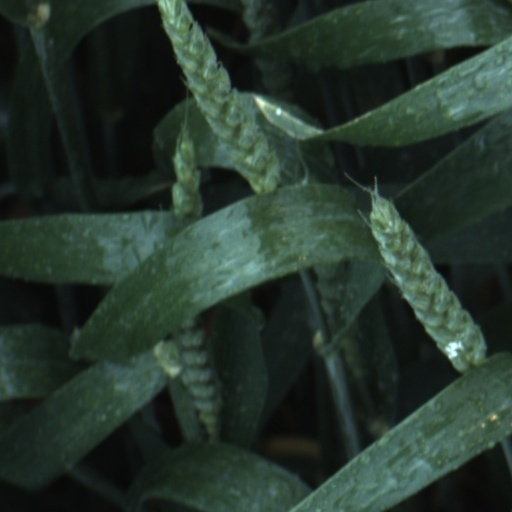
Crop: wheat